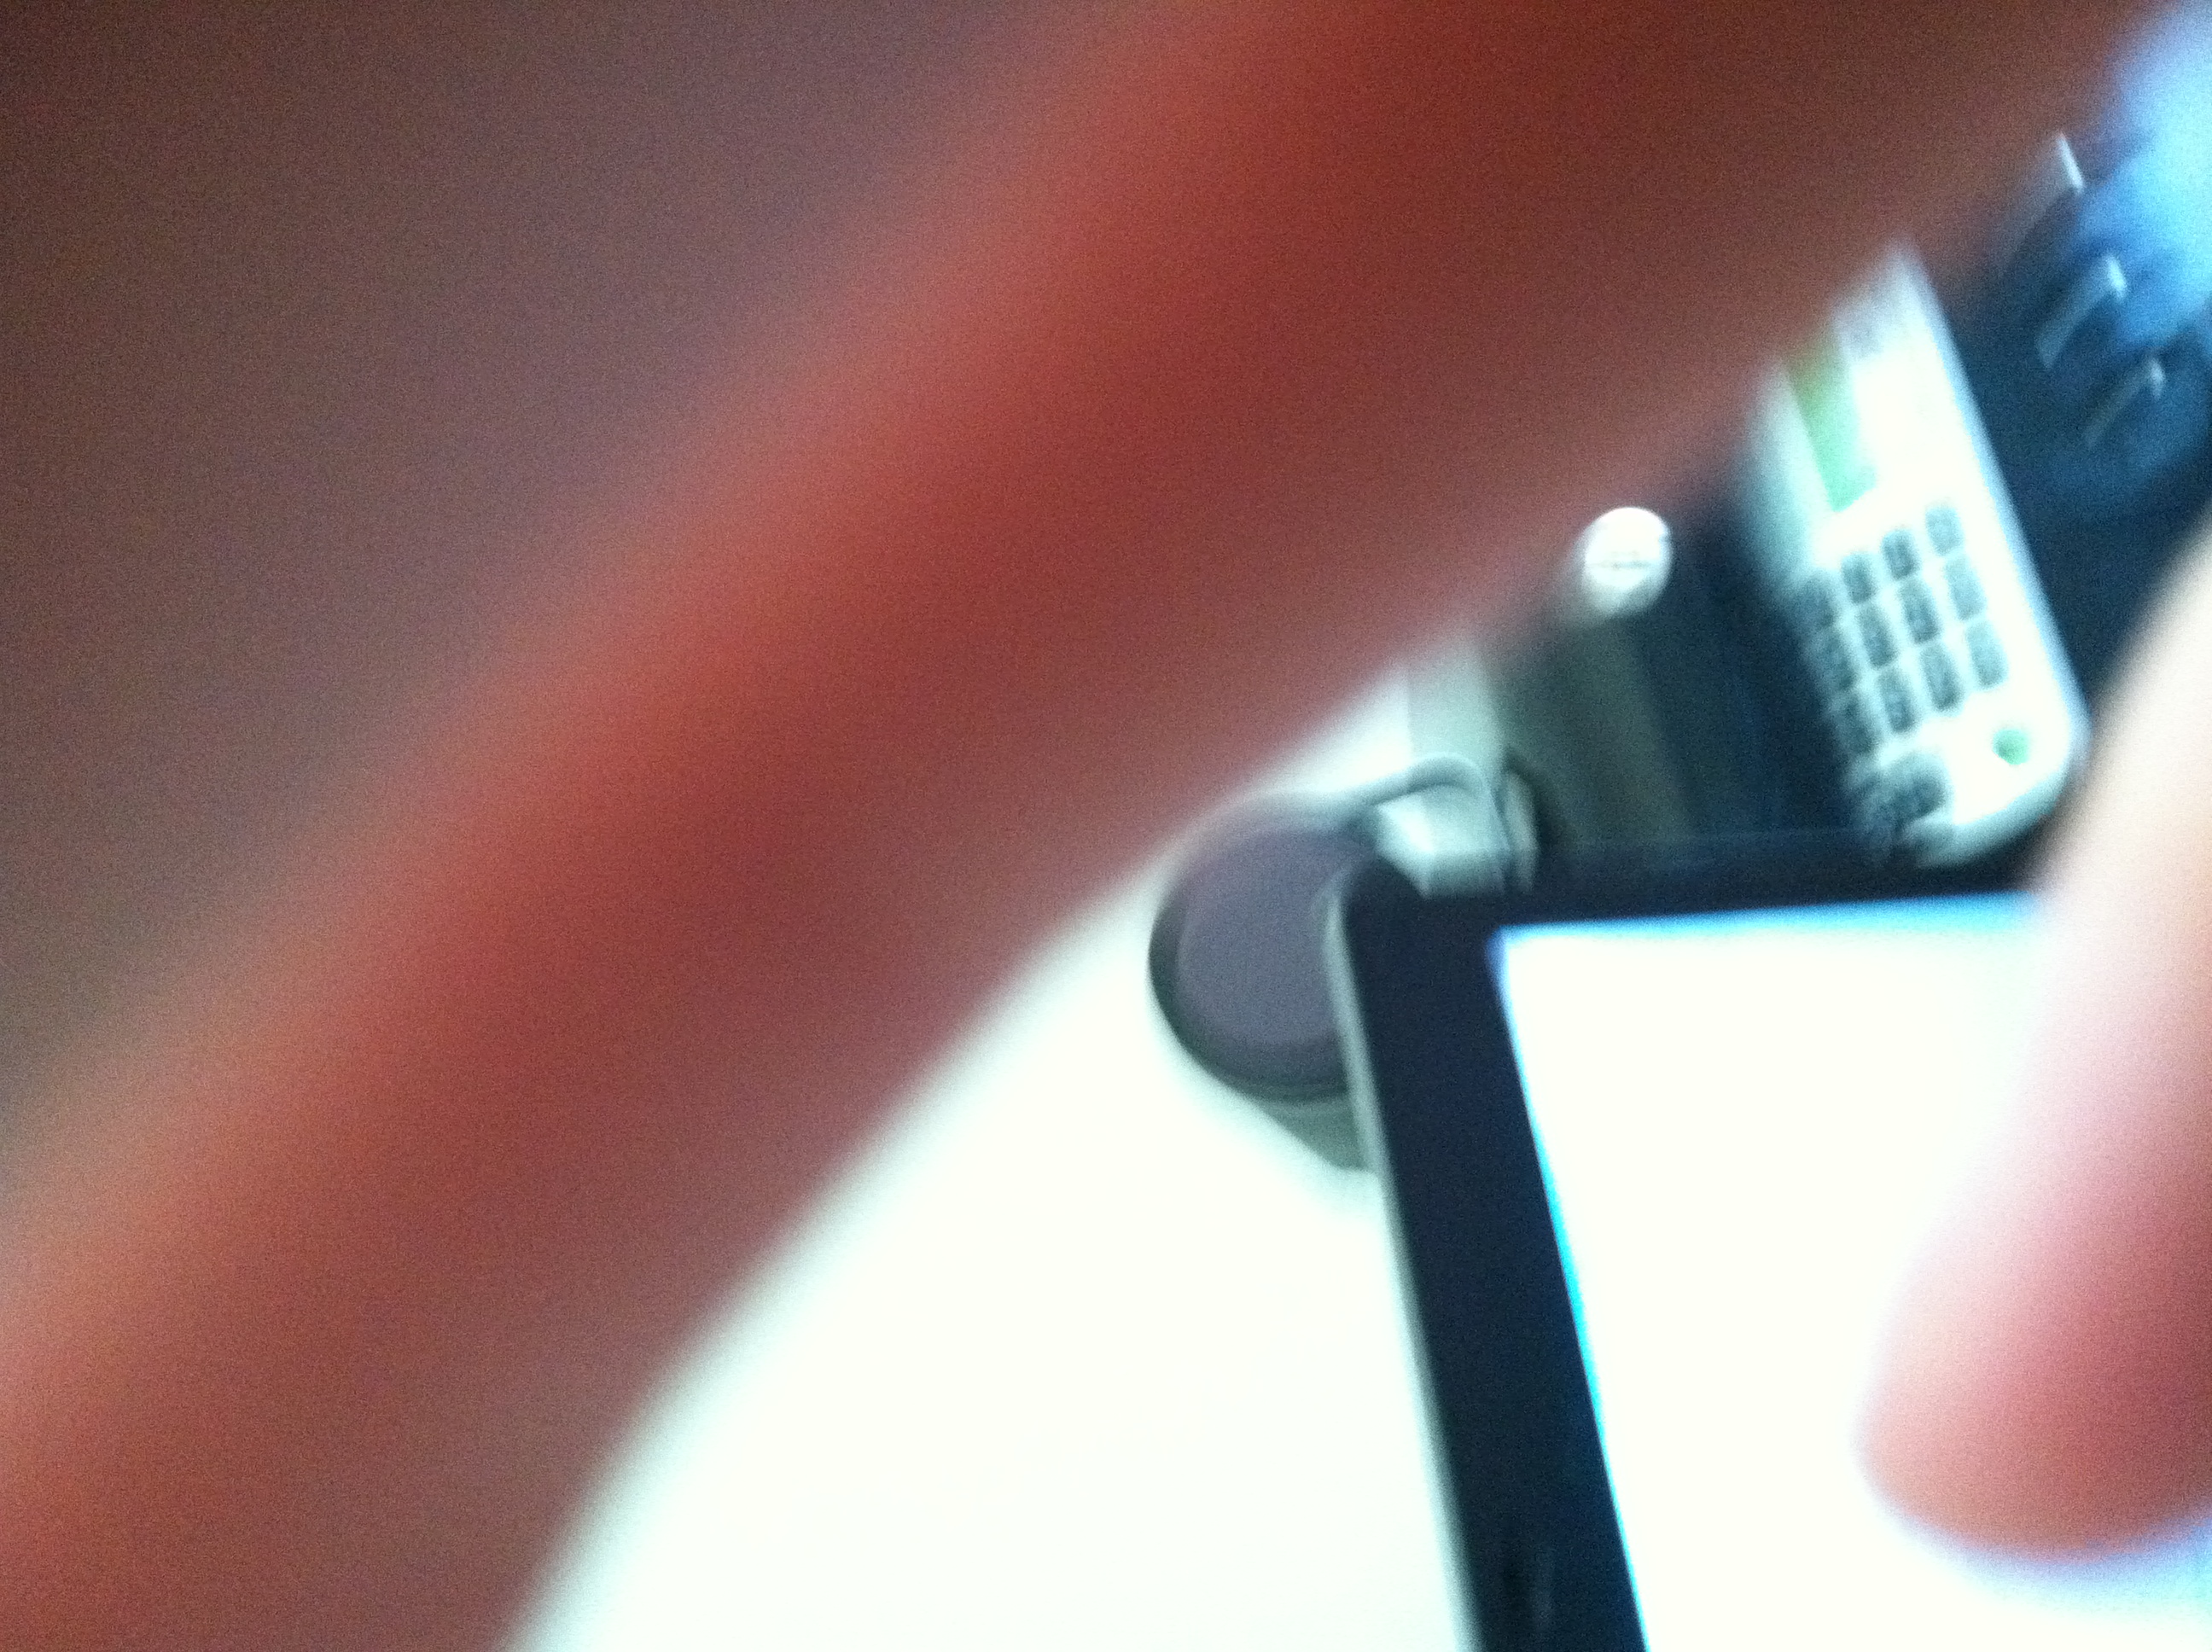Question: What is this?
Answer: unanswerable